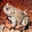
Label: frog